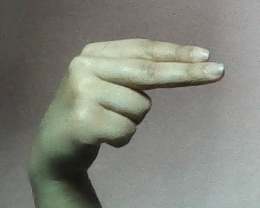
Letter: ain